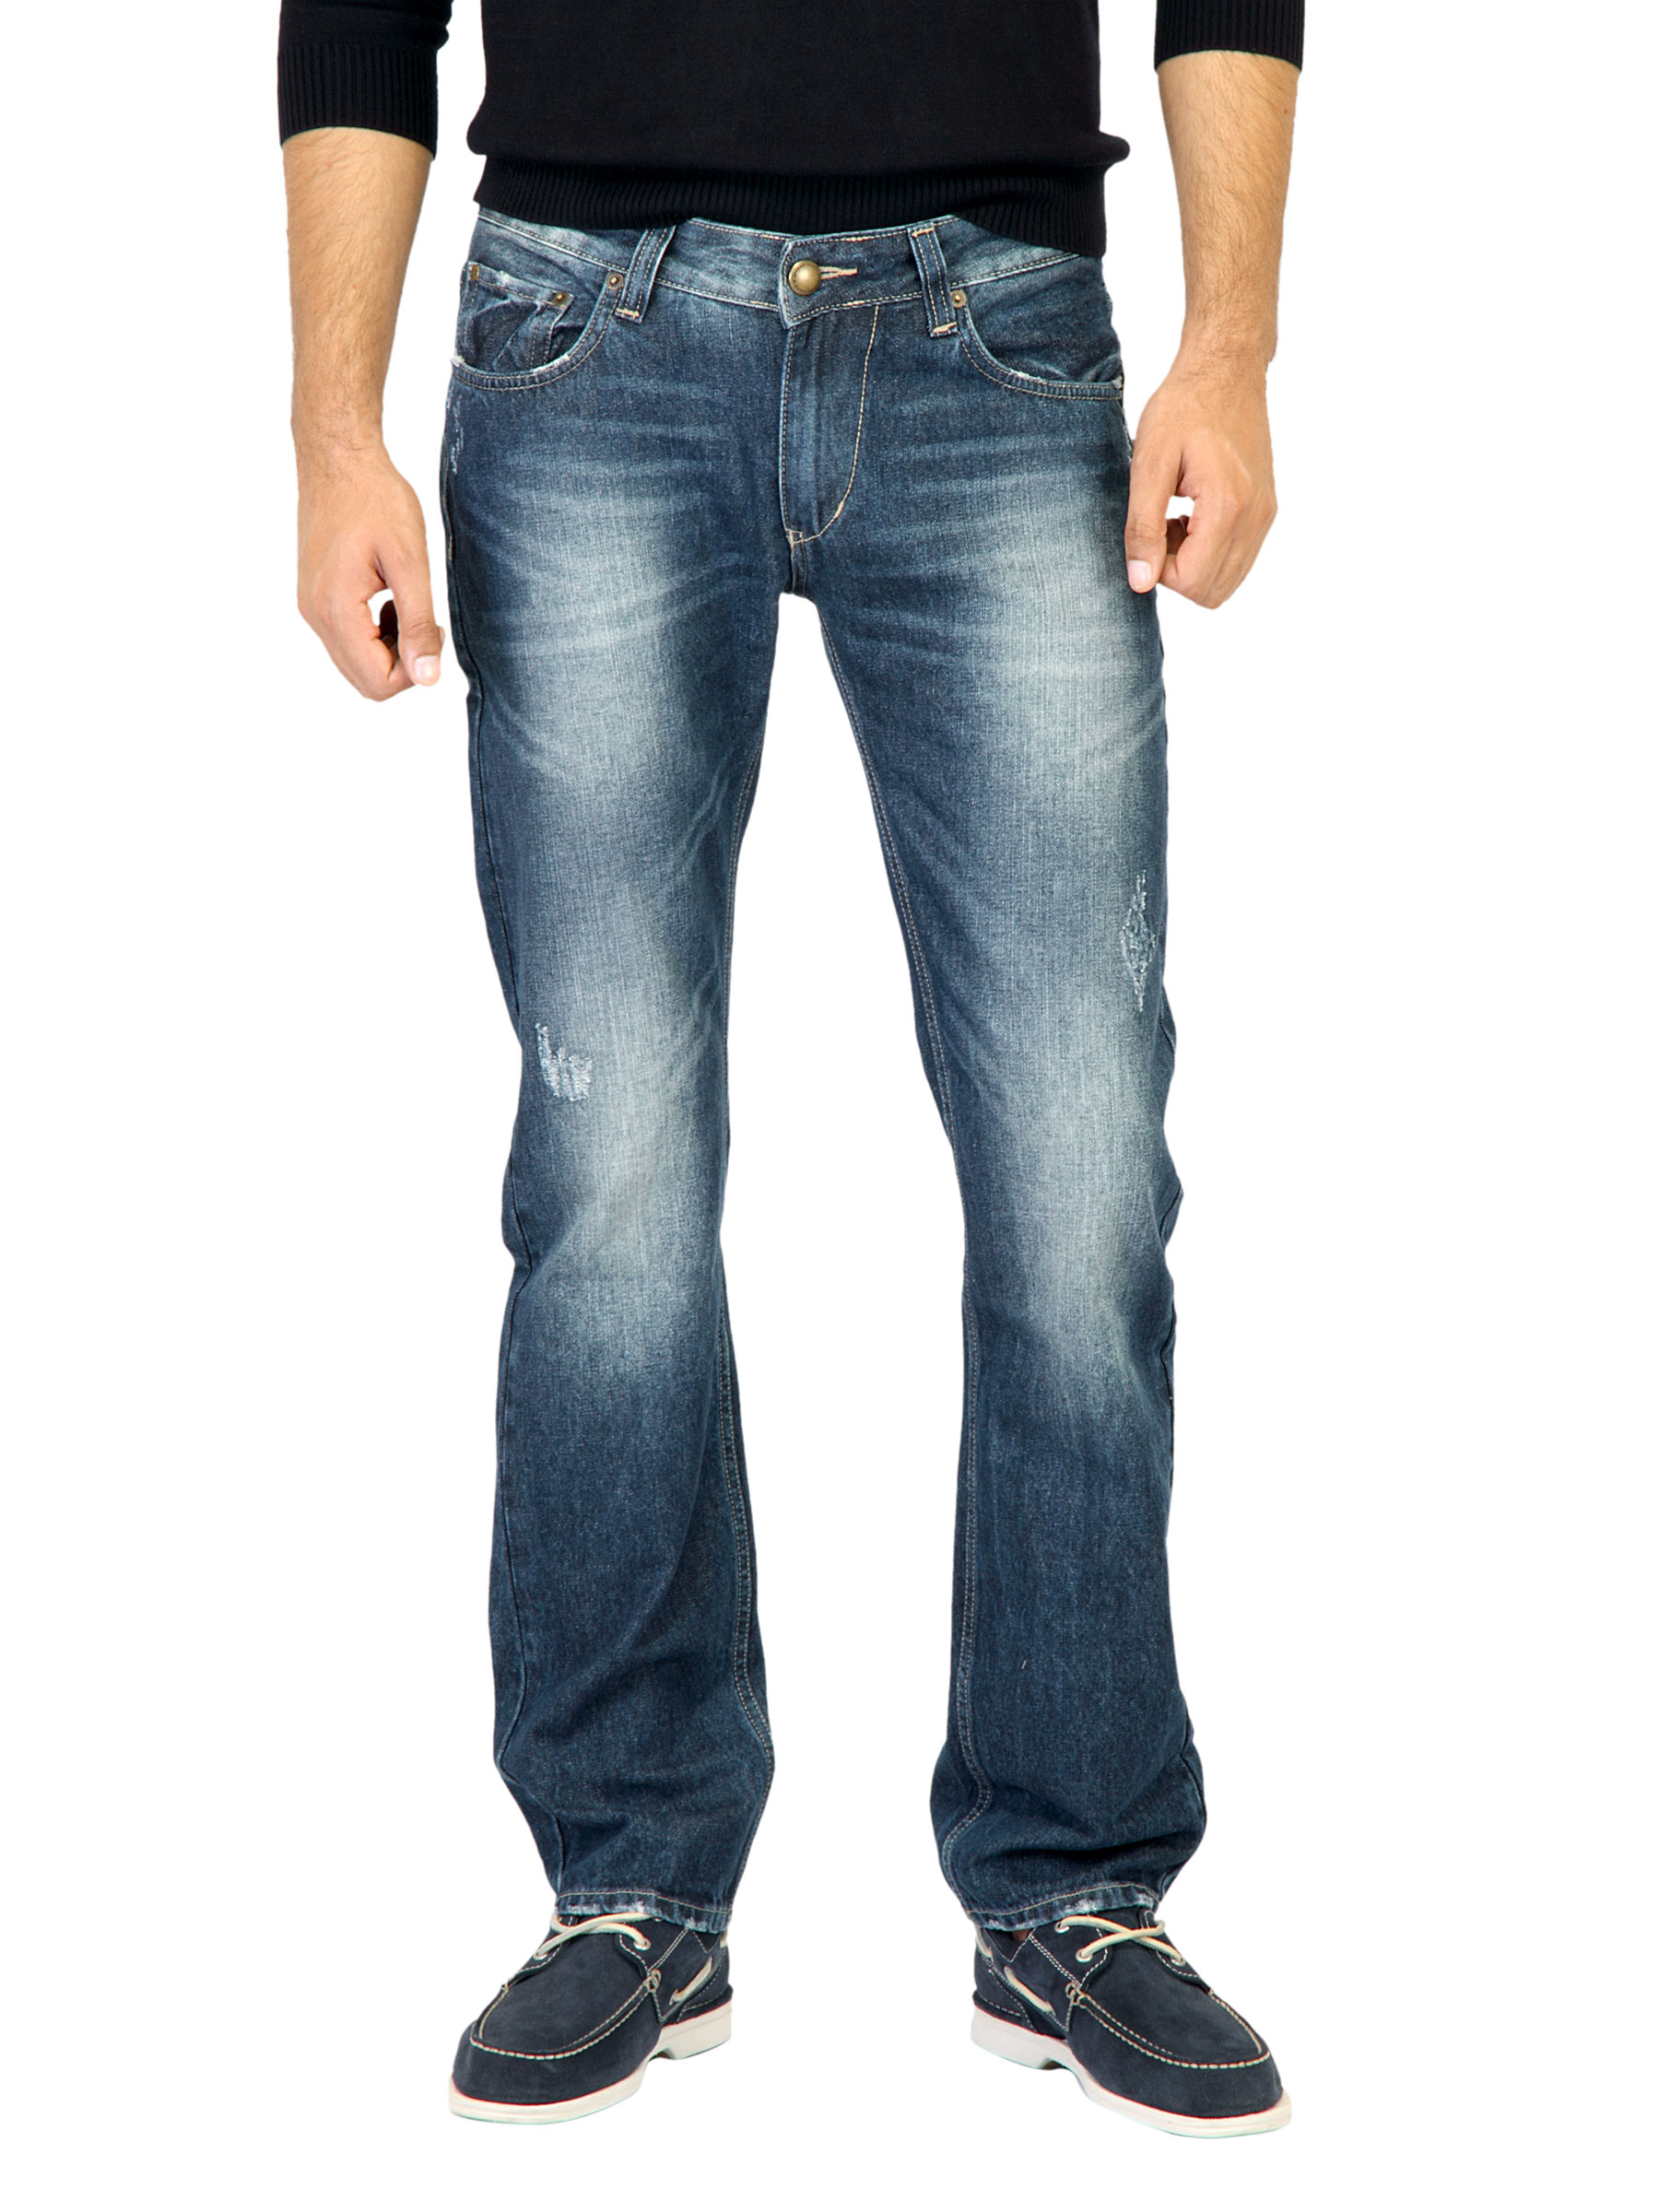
Spykar Men Ep Jeans Blue Jeans
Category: Apparel / Bottomwear / Jeans
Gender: Men
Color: Blue
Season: Fall 2011
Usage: Casual